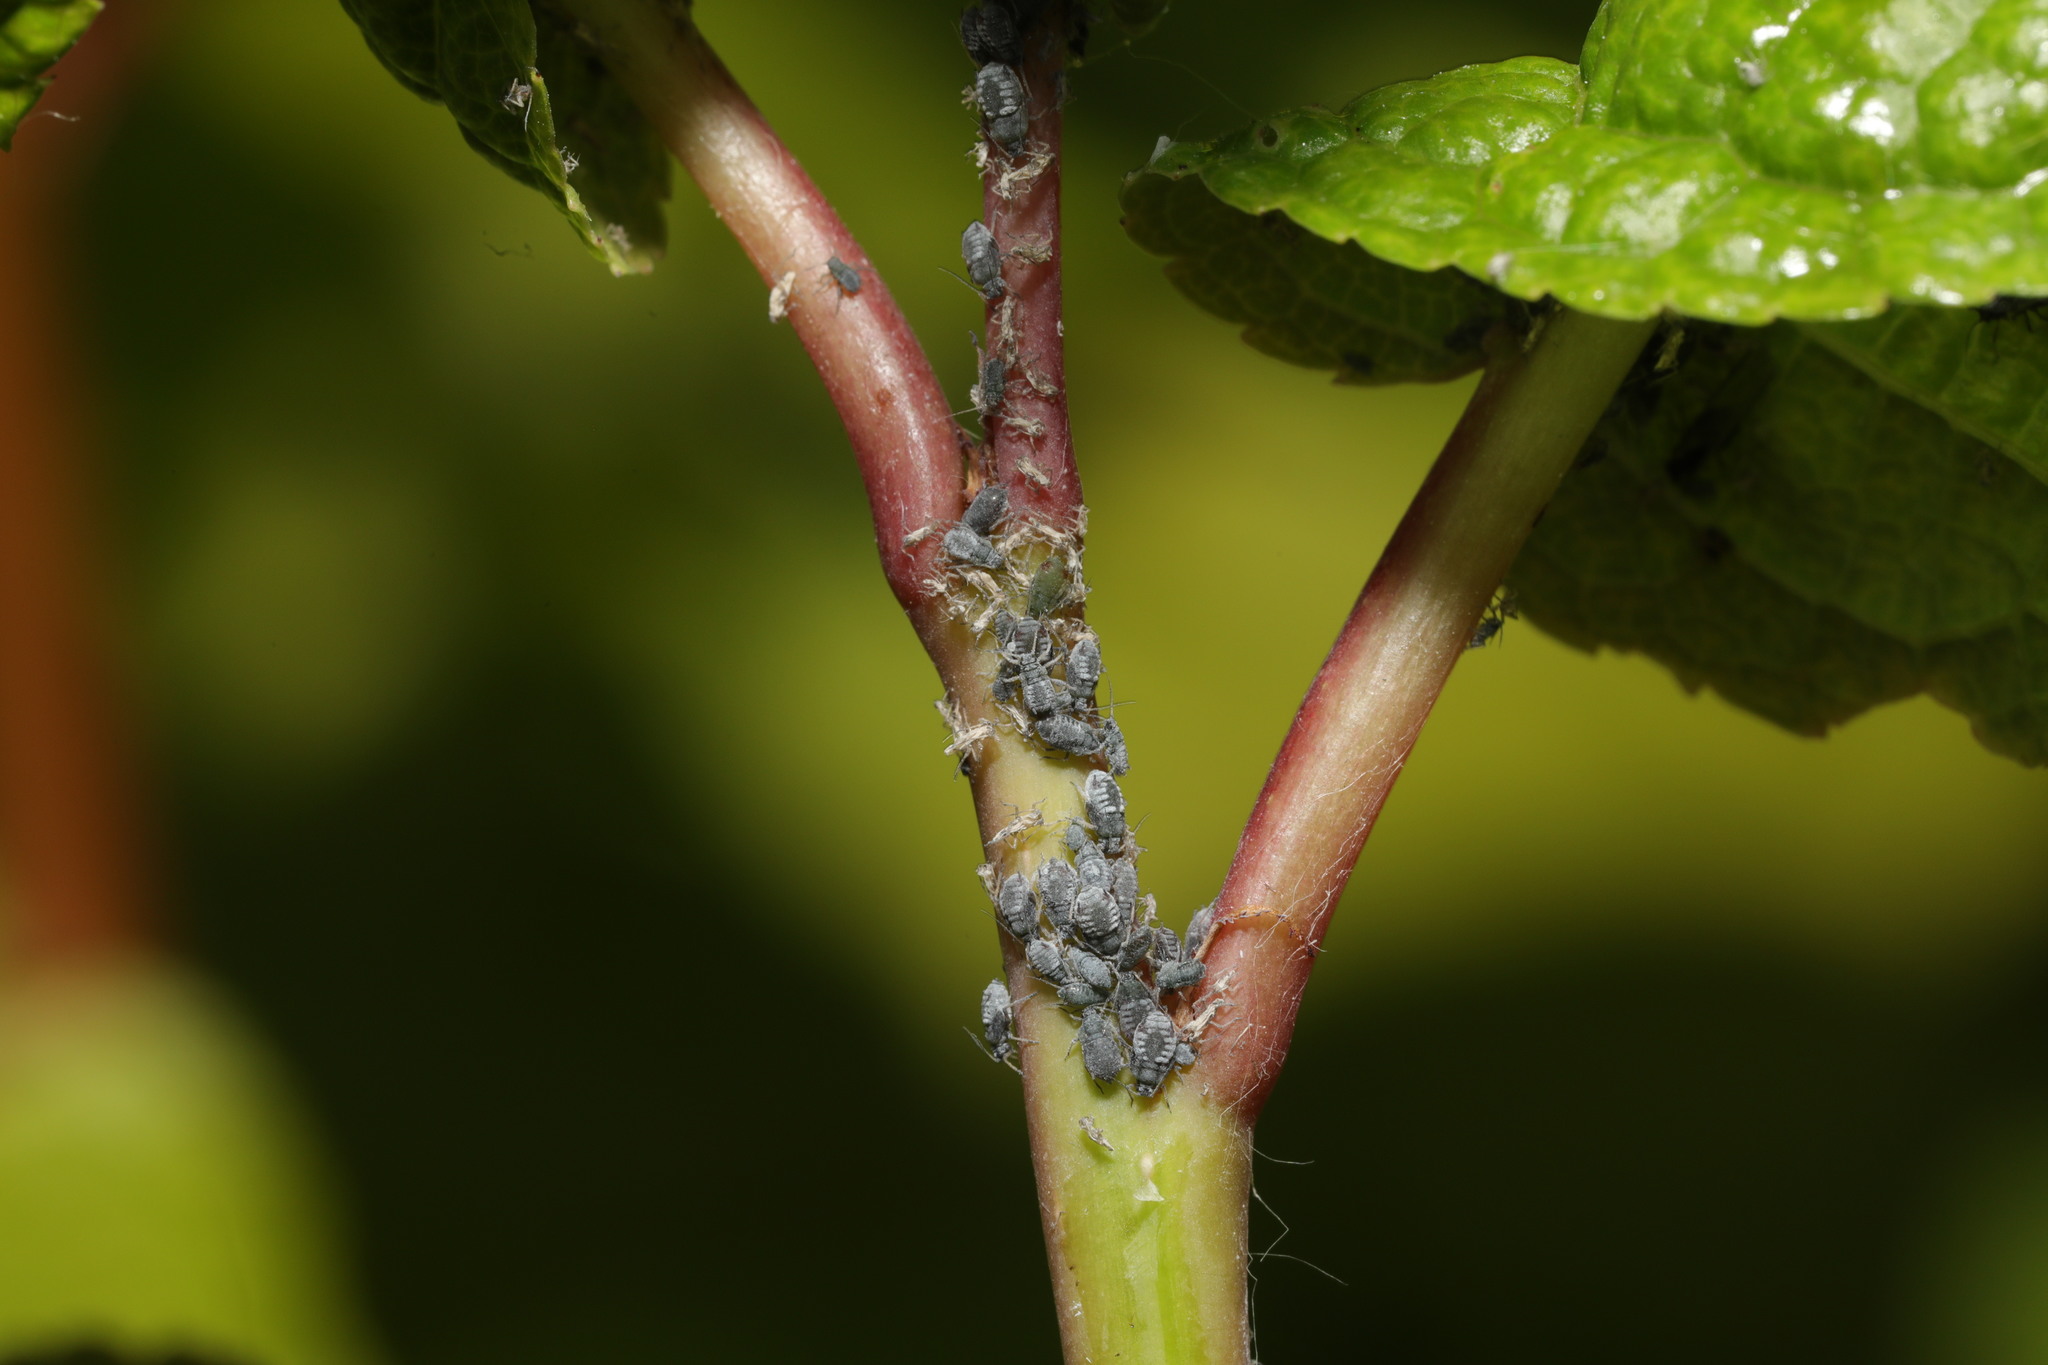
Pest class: bird_cherry_oat_aphid